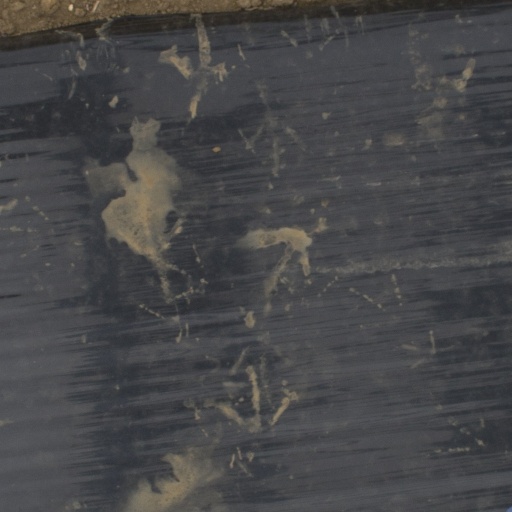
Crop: Jerusalem artichoke